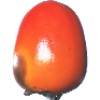
Label: Kaki 1